Robertson Karoo

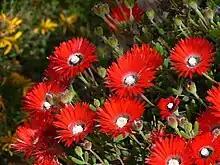
"Drosanthemum" spp.

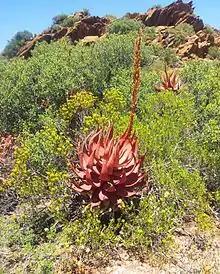
"Aloe microstigma"

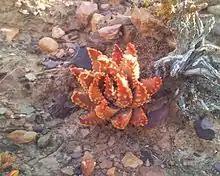
Small "Haworthia pumila" plant

Robertson Karoo typically consists of low hills and flats covered in small succulent vegetation, usually growing on rocky shale-based soils. The climate is semi-arid due to the region lying in the rainshadow of the large mountain ranges to the south-west, but the rainfall does tend to occur mainly in winter.